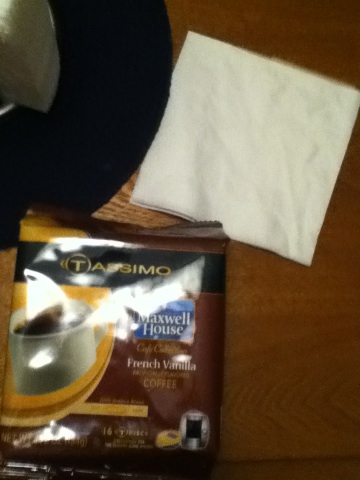Question: What kid of tassimo coffee is this?
Answer: french vanilla